Alan Bond

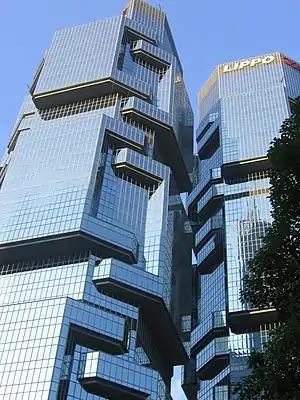
Lippo Centre in Admiralty, Hong Kong Island, 1988; bought from Alan Bond

In his heyday the Perth-based Bond was one of Australia's most prominent businesspeople. He extended his business interests into fields outside property development including brewing (he controlled Castlemaine Tooheys in Australia, leading the business to legal success in the landmark constitutional law case of "Castlemaine Tooheys Ltd v South Australia", and G. Heileman Brewing Company in La Crosse, Wisconsin, US), gold mining, television, and airships. Australia's first private university, Bond University, was founded by the Bond Corporation in 1987. He purchased QTQ-9 Brisbane and settled an outstanding defamation dispute the station had with the Queensland premier, Joh Bjelke-Petersen by paying out A$400,000. He said in a television interview several years later that he paid because "Sir Joh left no doubt that if we were going to continue to do business successfully in Queensland then he expected the matter to be resolved".